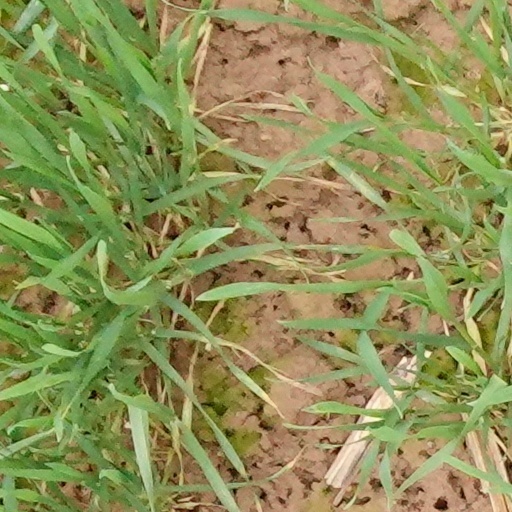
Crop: wheat